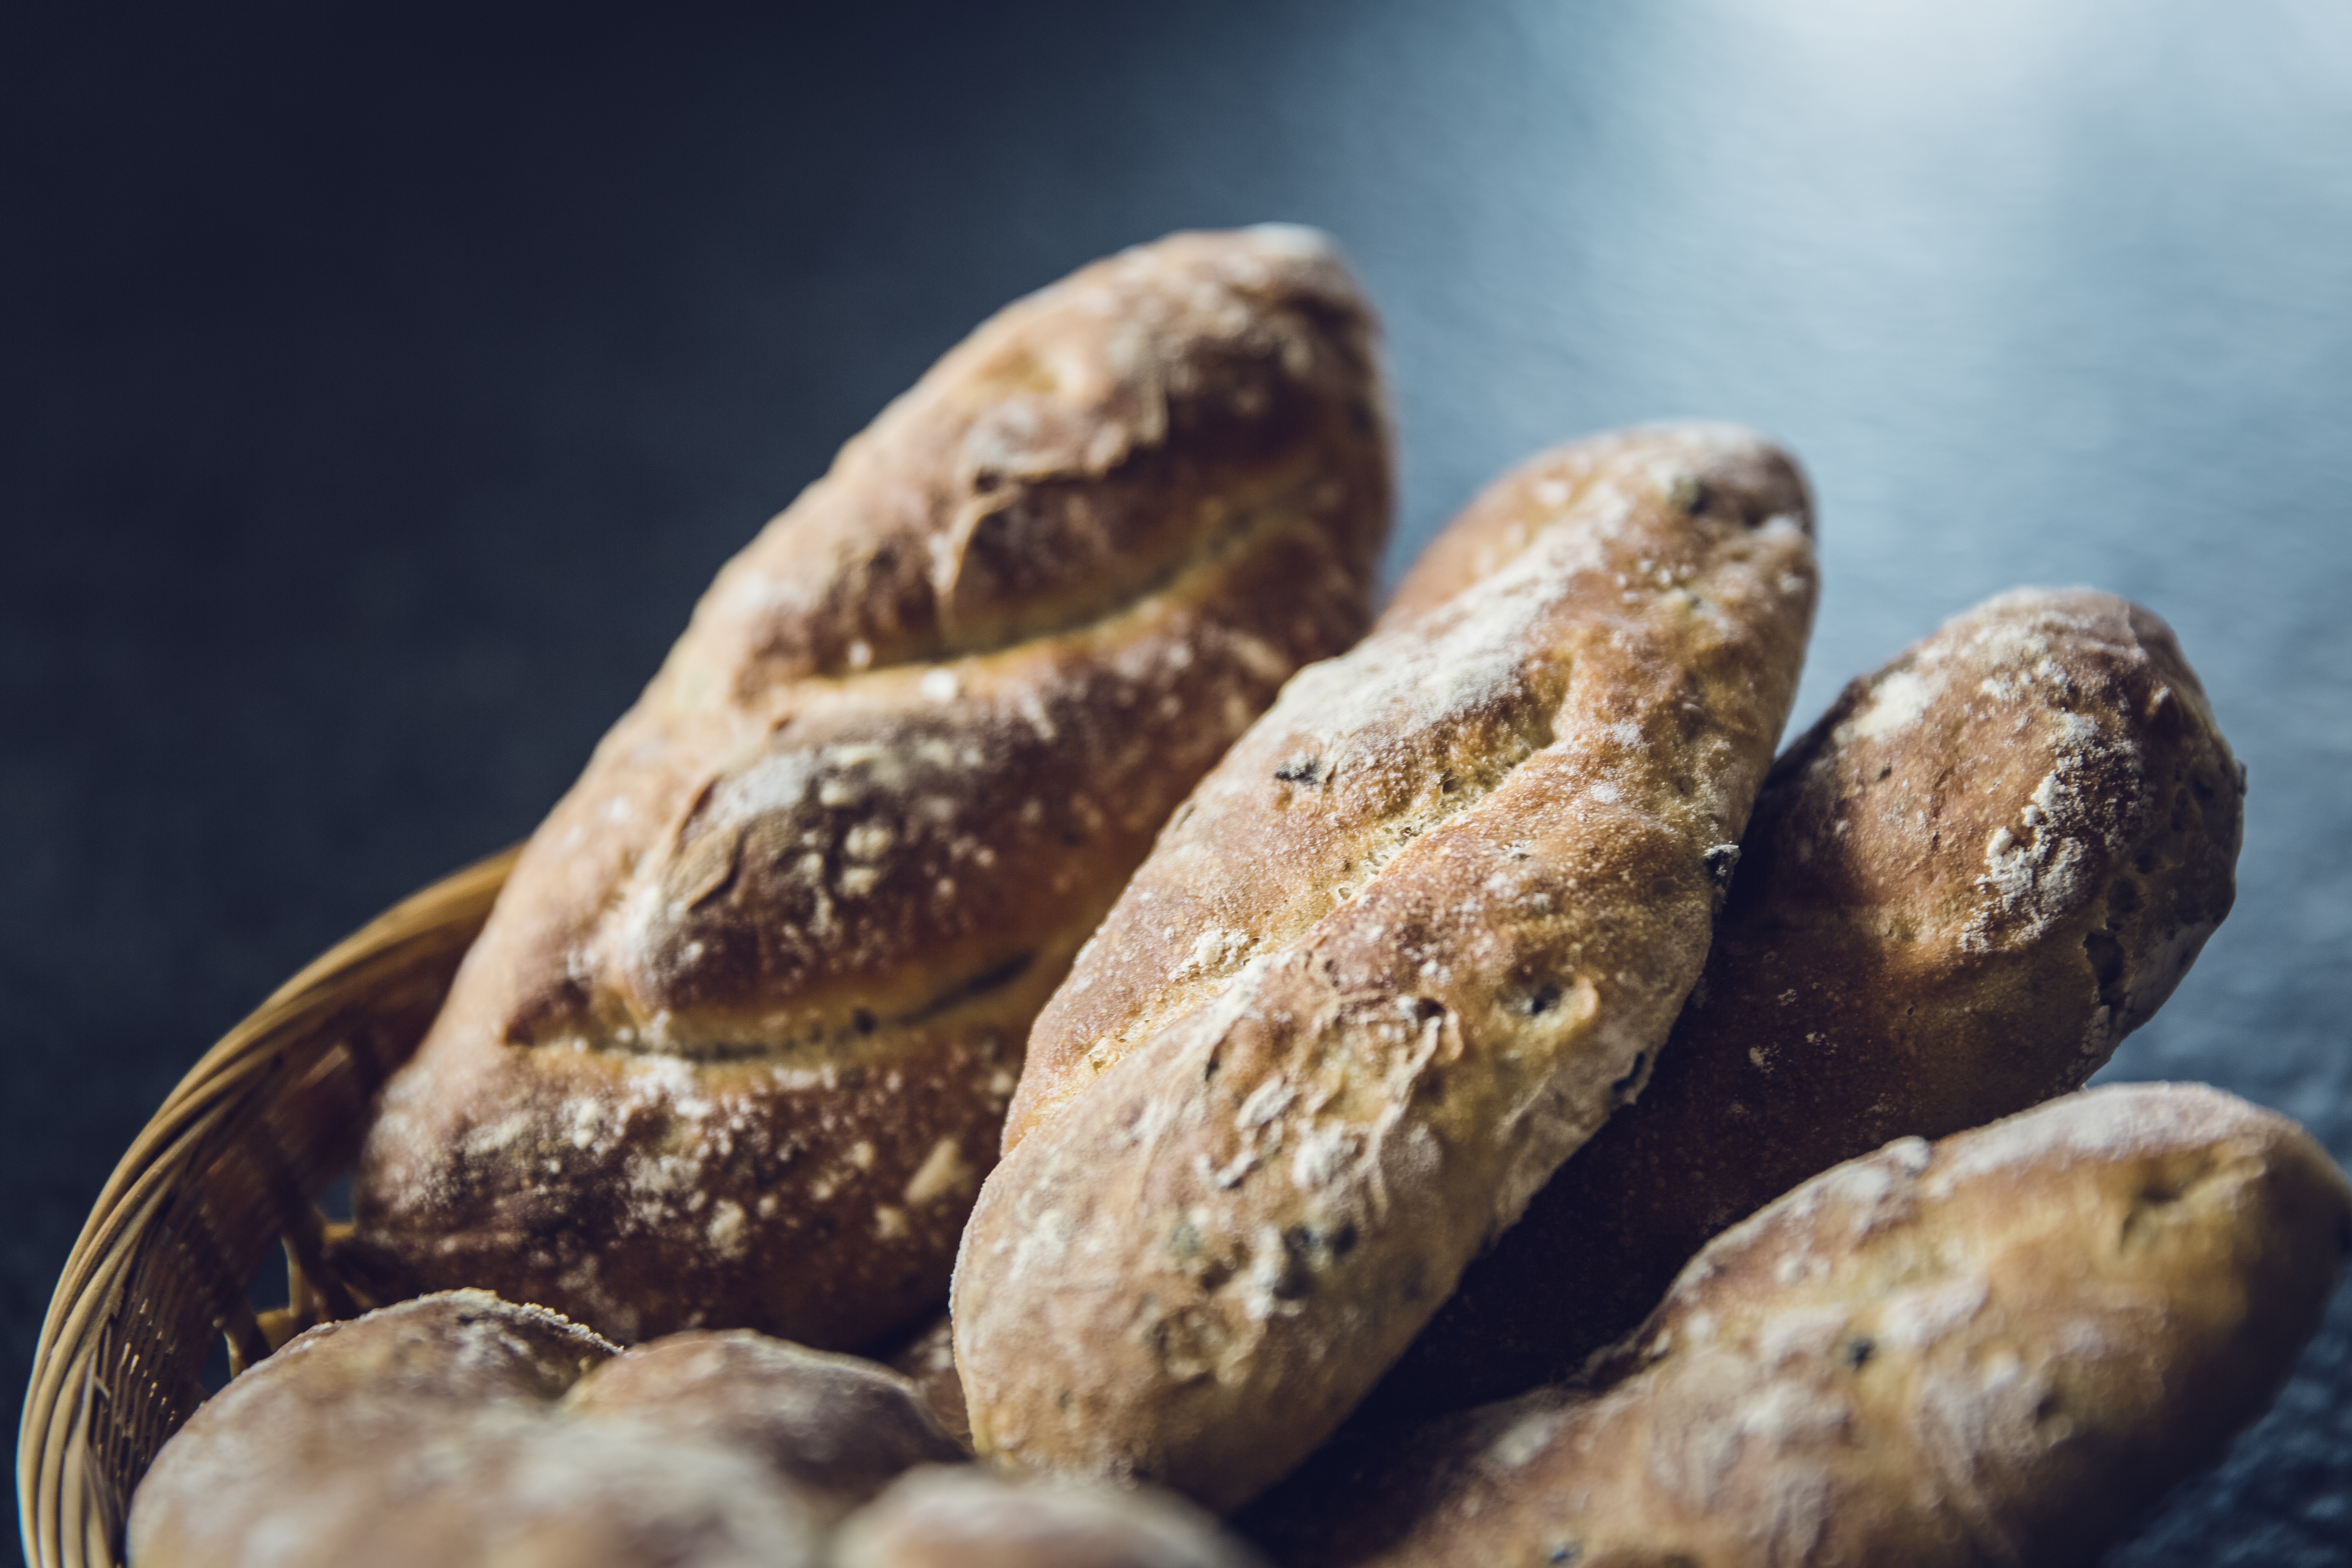
plant, fruit, food, produce, vegetable, breakfast, snack, eat, delicious, homemade, bread, bakery, baked, bake, pastries, baker, roll, frisch, crispy, grains, baked goods, flowering plant, bavarian, arouse, grass family, land plant